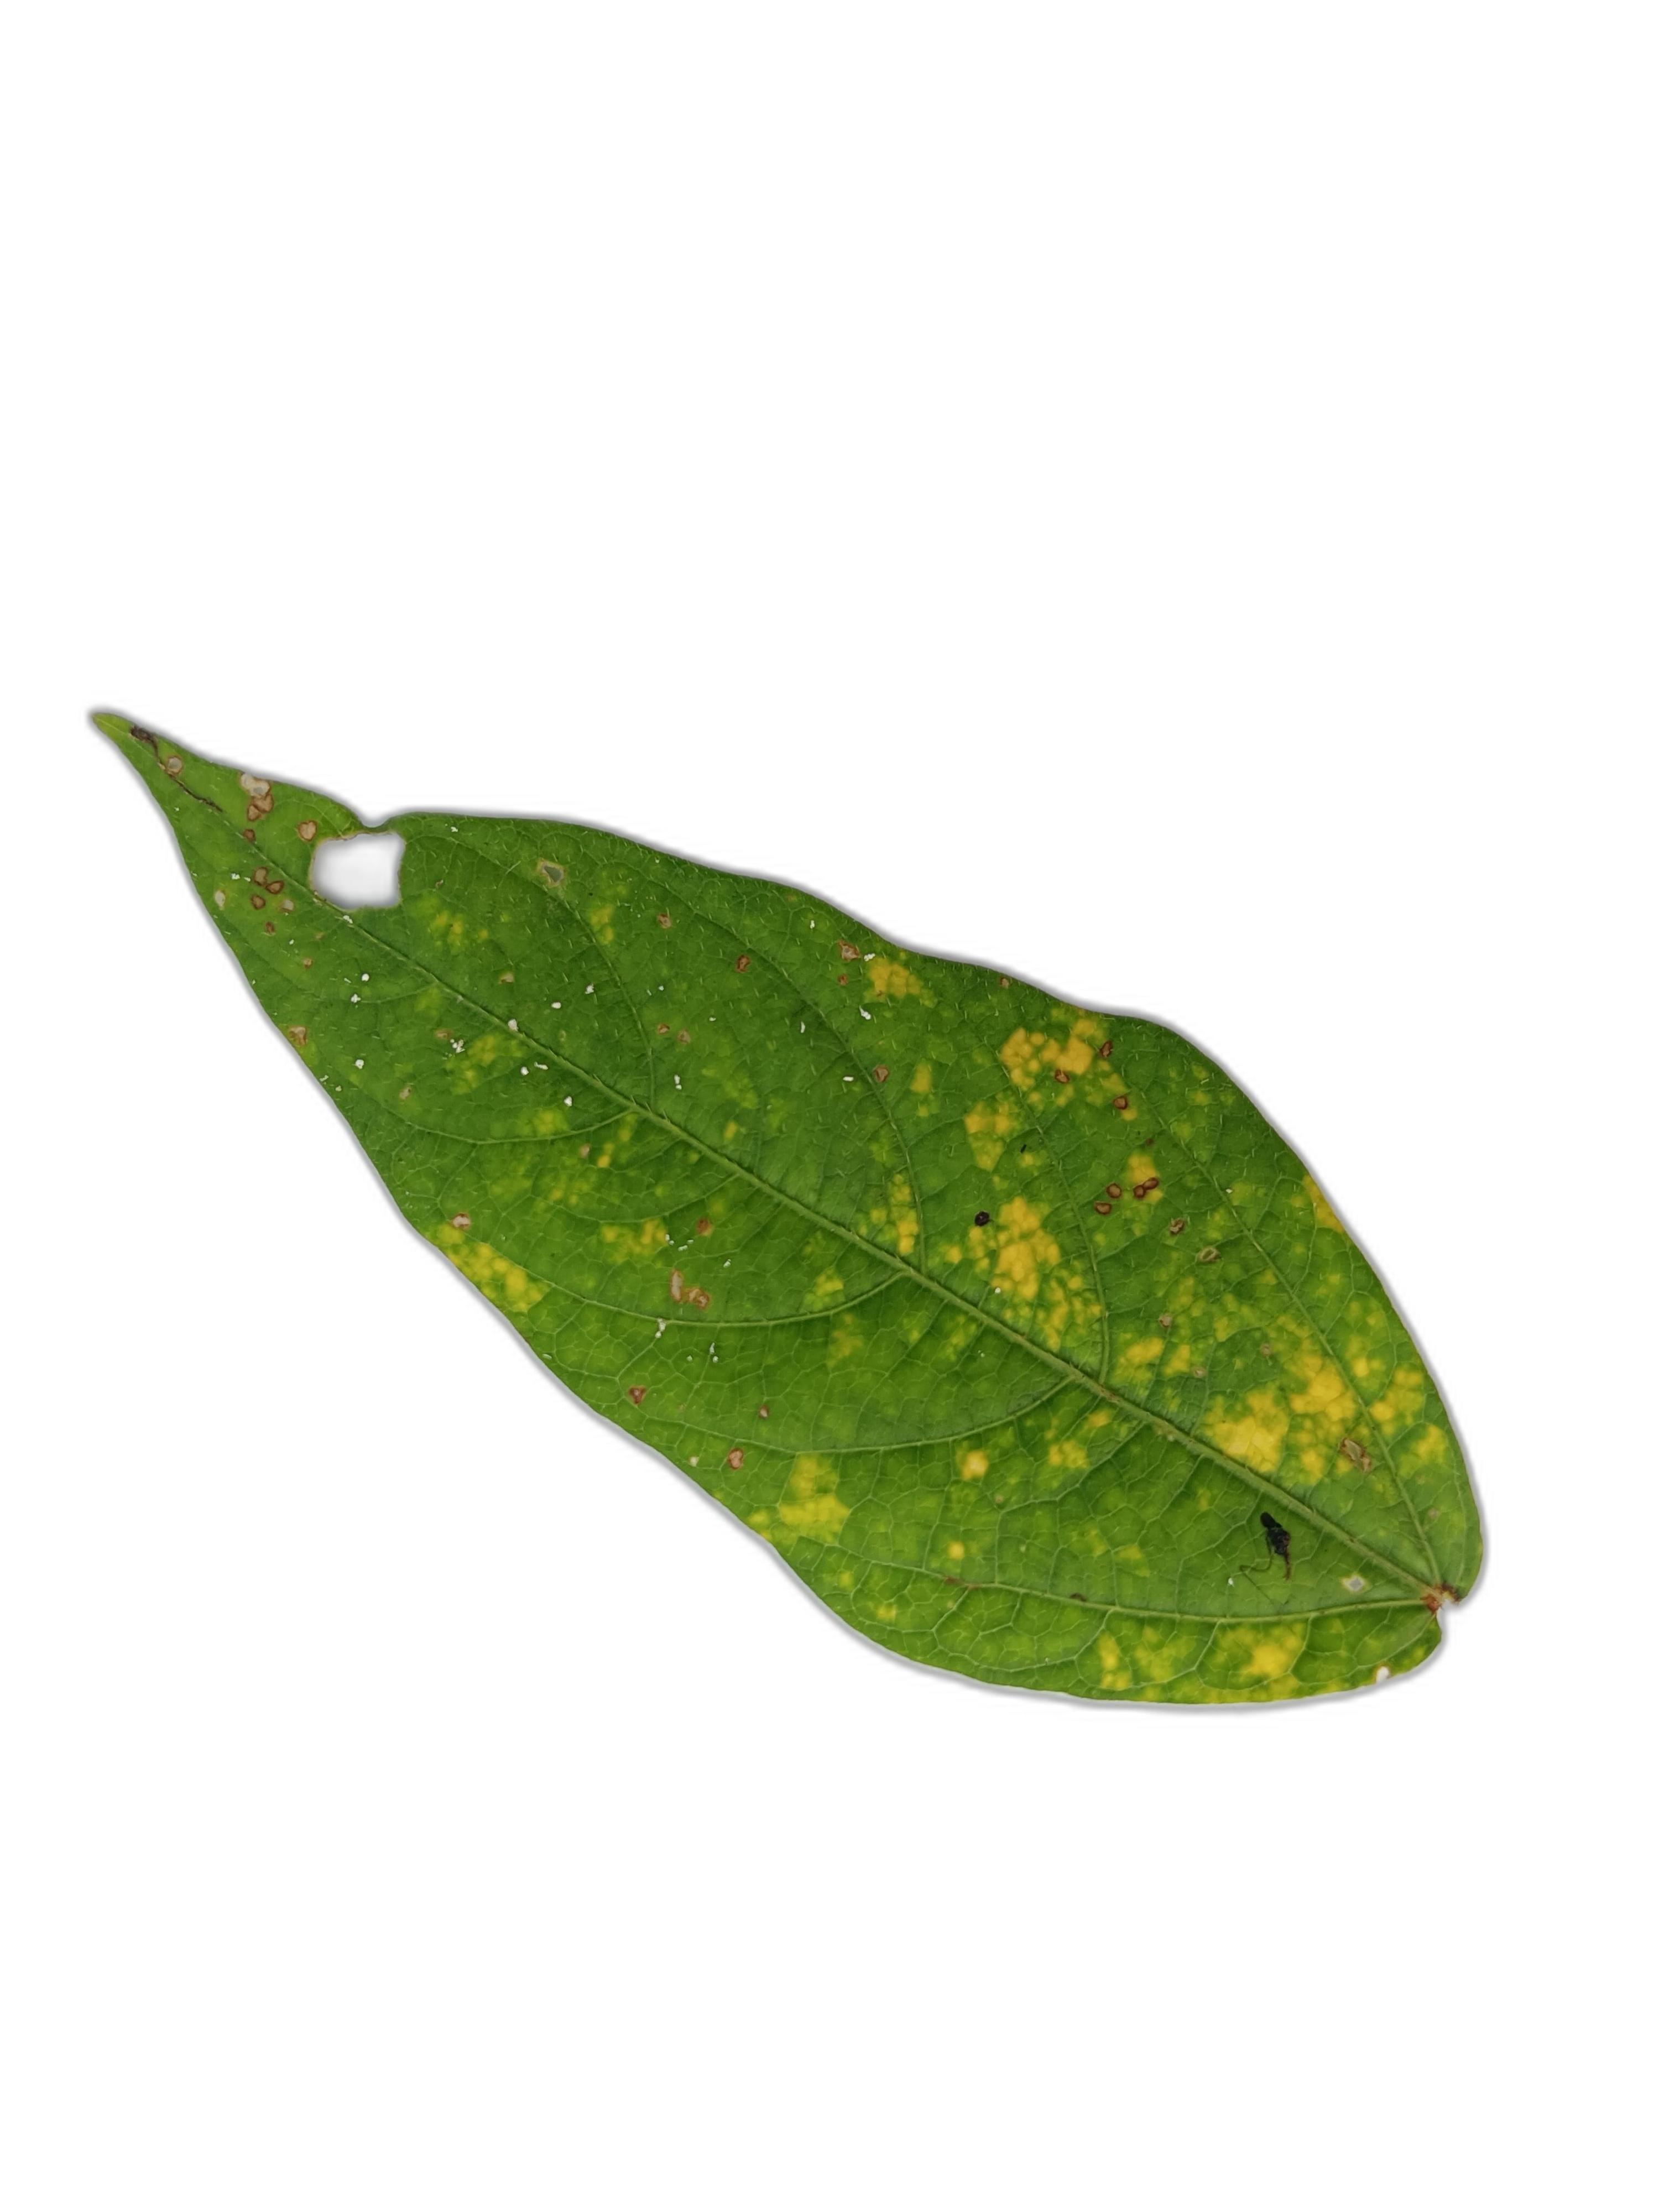
Label: Yellow Mosaic